Yankee Stadium (1923)

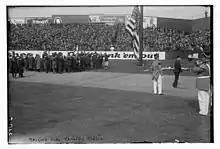
The raising of the American flag on Opening Day in 1923

Tillinghast L'Hommedieu Huston and Jacob Ruppert, the Yankees' owners since January 1915, finally decided to put the club's dream into reality and build their own stadium. The owners did so at considerable financial risk and speculation. Baseball teams typically played in 30,000-seat facilities, but Huston and Ruppert invoked Ruth's name when asked how the Yankees could justify a ballpark with 60,000 seats. The doubt over the Yankees' lasting power was amplified by baseball's sagging popularity after the 1919 Black Sox Scandal, in which eight Chicago White Sox players were expelled for conspiring with gamblers to fix that year's World Series. Many people also felt three baseball teams could not prosper in New York City, but Huston and Ruppert were confident the Yankees could thrive amongst the more established New York Giants and Brooklyn Dodgers of the National League (their gamble eventually paid off: Both National League teams relocated to California following the 1957 season). The total bill for construction of the stadium was $2.5 million.